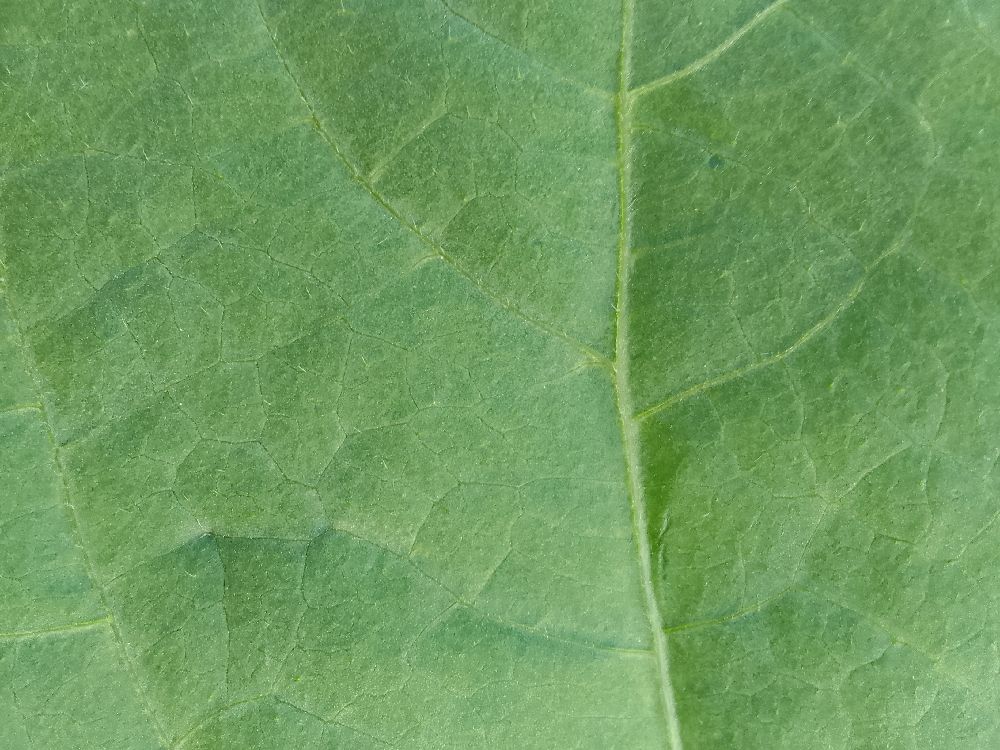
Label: healthy